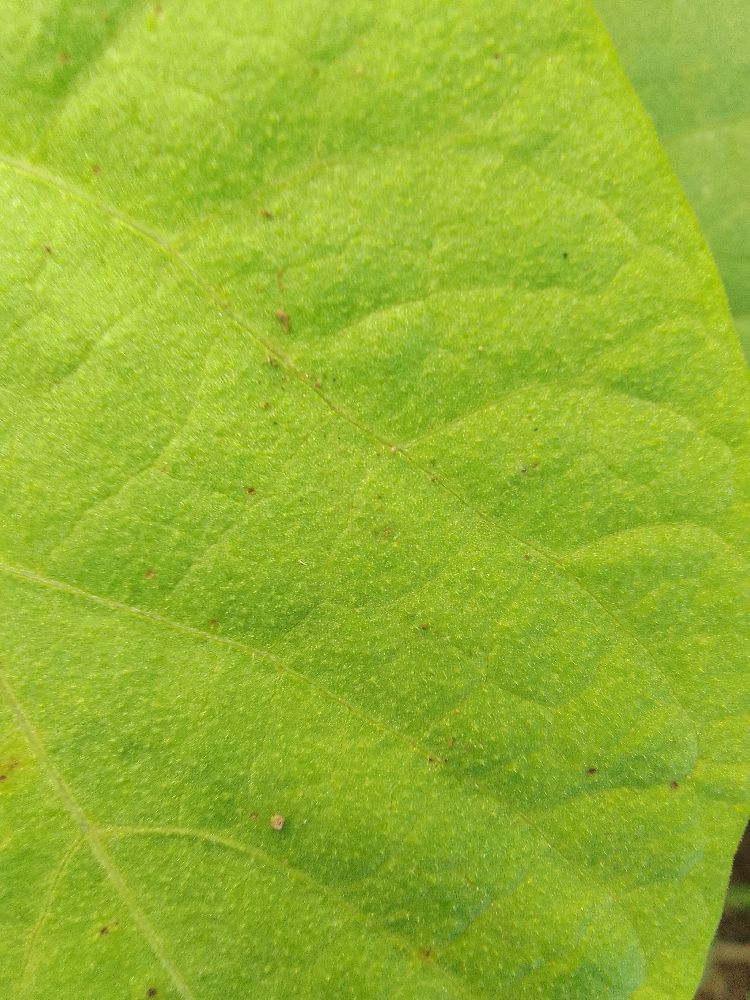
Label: healthy